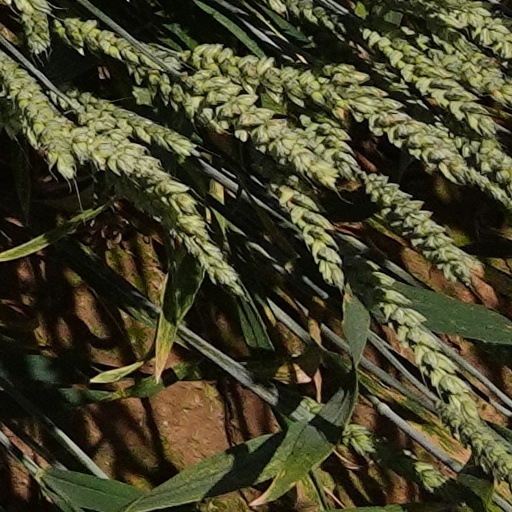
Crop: wheat